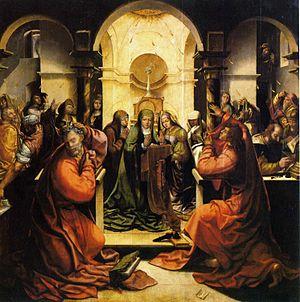
Retable de Vasco Fernandes, ""Grão Vasco"" (Grand Vasco), Pentecôte, Coimbra, signé ""Velasco"""""
Le monastère de la Sainte-Croix se trouve dans la freguesia de Santa Cruz à Coimbra au Portugal. Ce monastère de chanoines réguliers a été fondé par saint Théoton et ses compagnons en 1132.
Vasco Fernandes, plus connu sous le nom de Grão Vasco, est un peintre portugais.